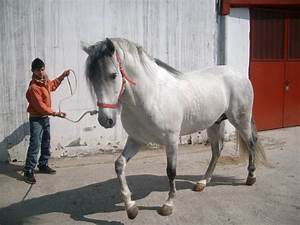
Label: cavallo